Religious fasting

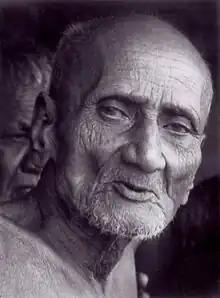
Acharya Shantisagar, among others, observed the Jain vow of sallekhana.

Fasting for Jews means completely abstaining from food and drink, including water. Traditionally observant Jews fast six days of the year. With the exception of Yom Kippur, fasting is never permitted on Shabbat, for the commandment of keeping Shabbat is biblically ordained and overrides the later rabbinically instituted fast days. (The minor fast of the Tenth of Tevet could also override the Shabbat, but the current calendar system prevents this from ever occurring.)